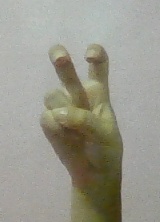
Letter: toot